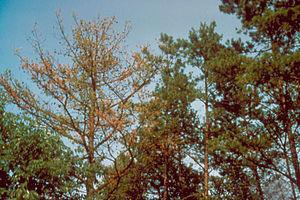
Phytophthora cinnamomi est un protiste de la classe des Oomycètes vivant dans les sols humides et qui provoque chez les plantes infectées des symptômes de pourriture des racines ou de mort de la cime.